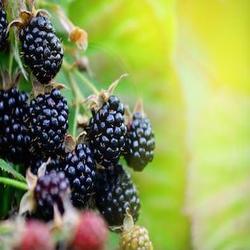
Label: Blackberry